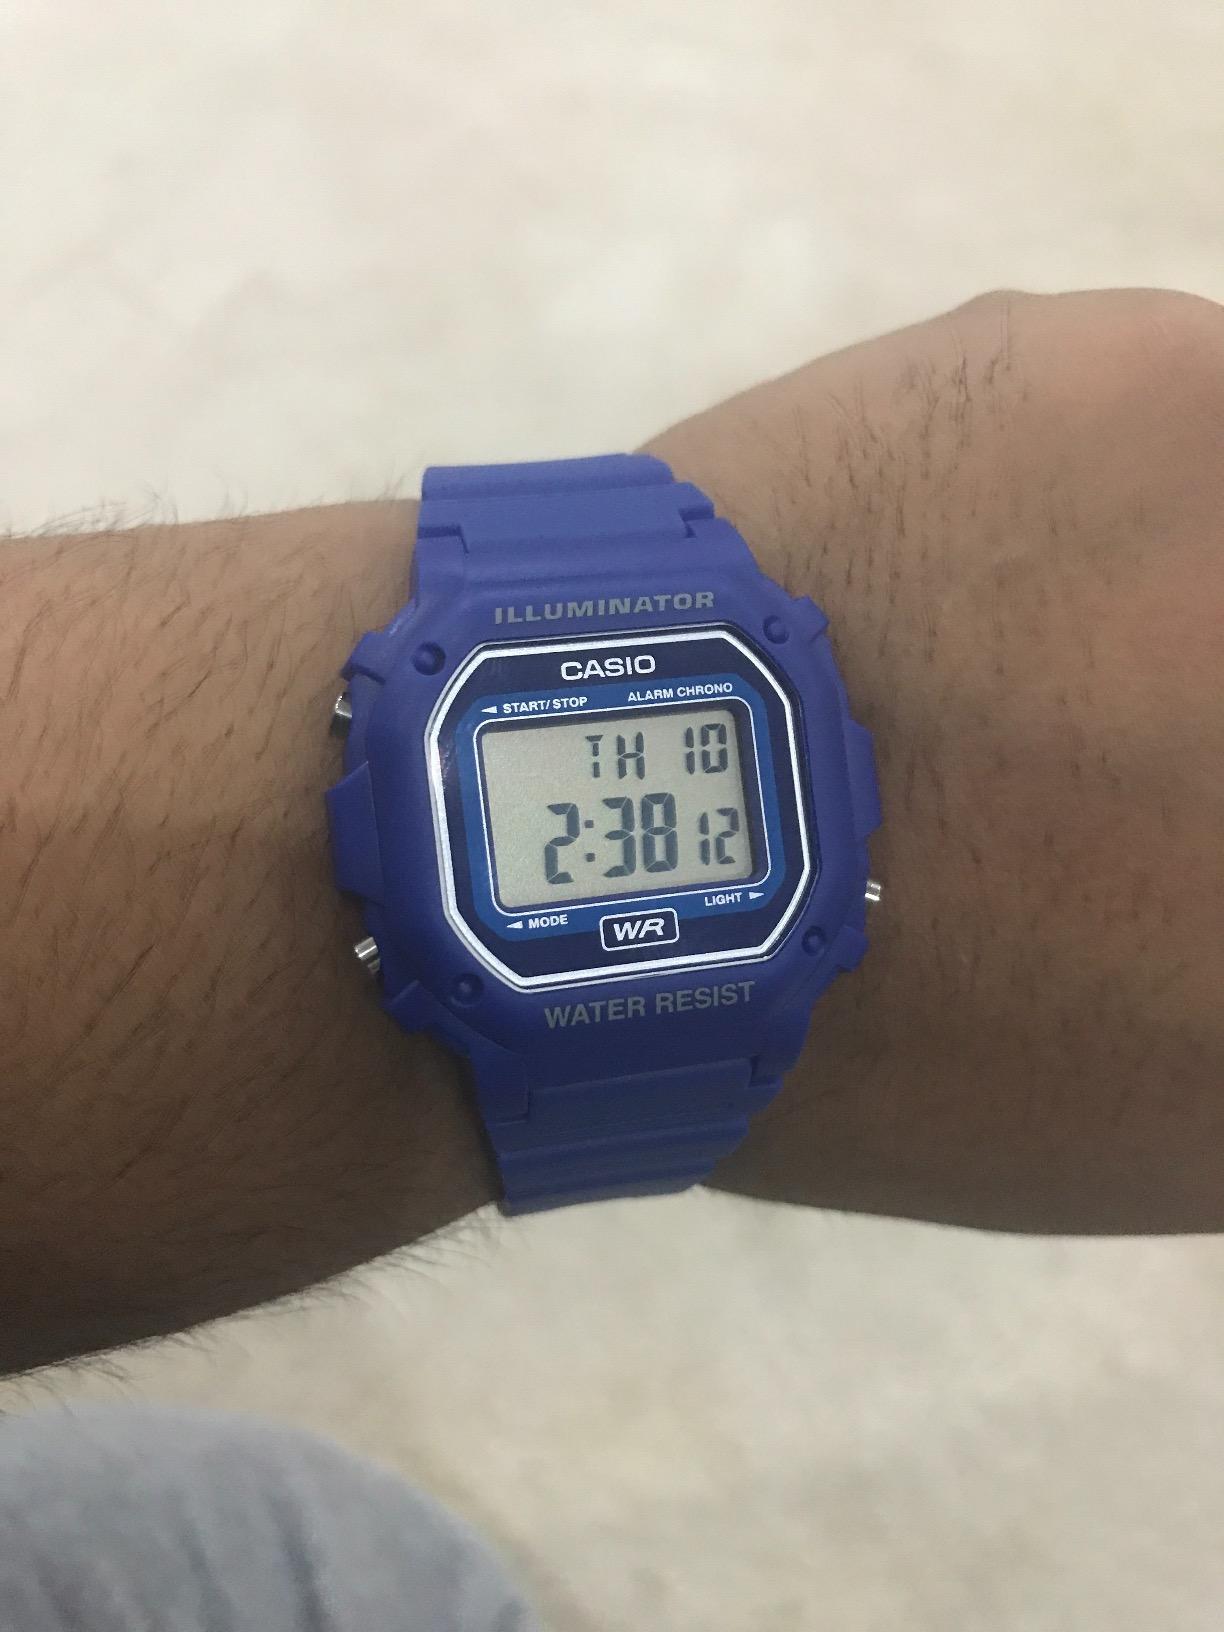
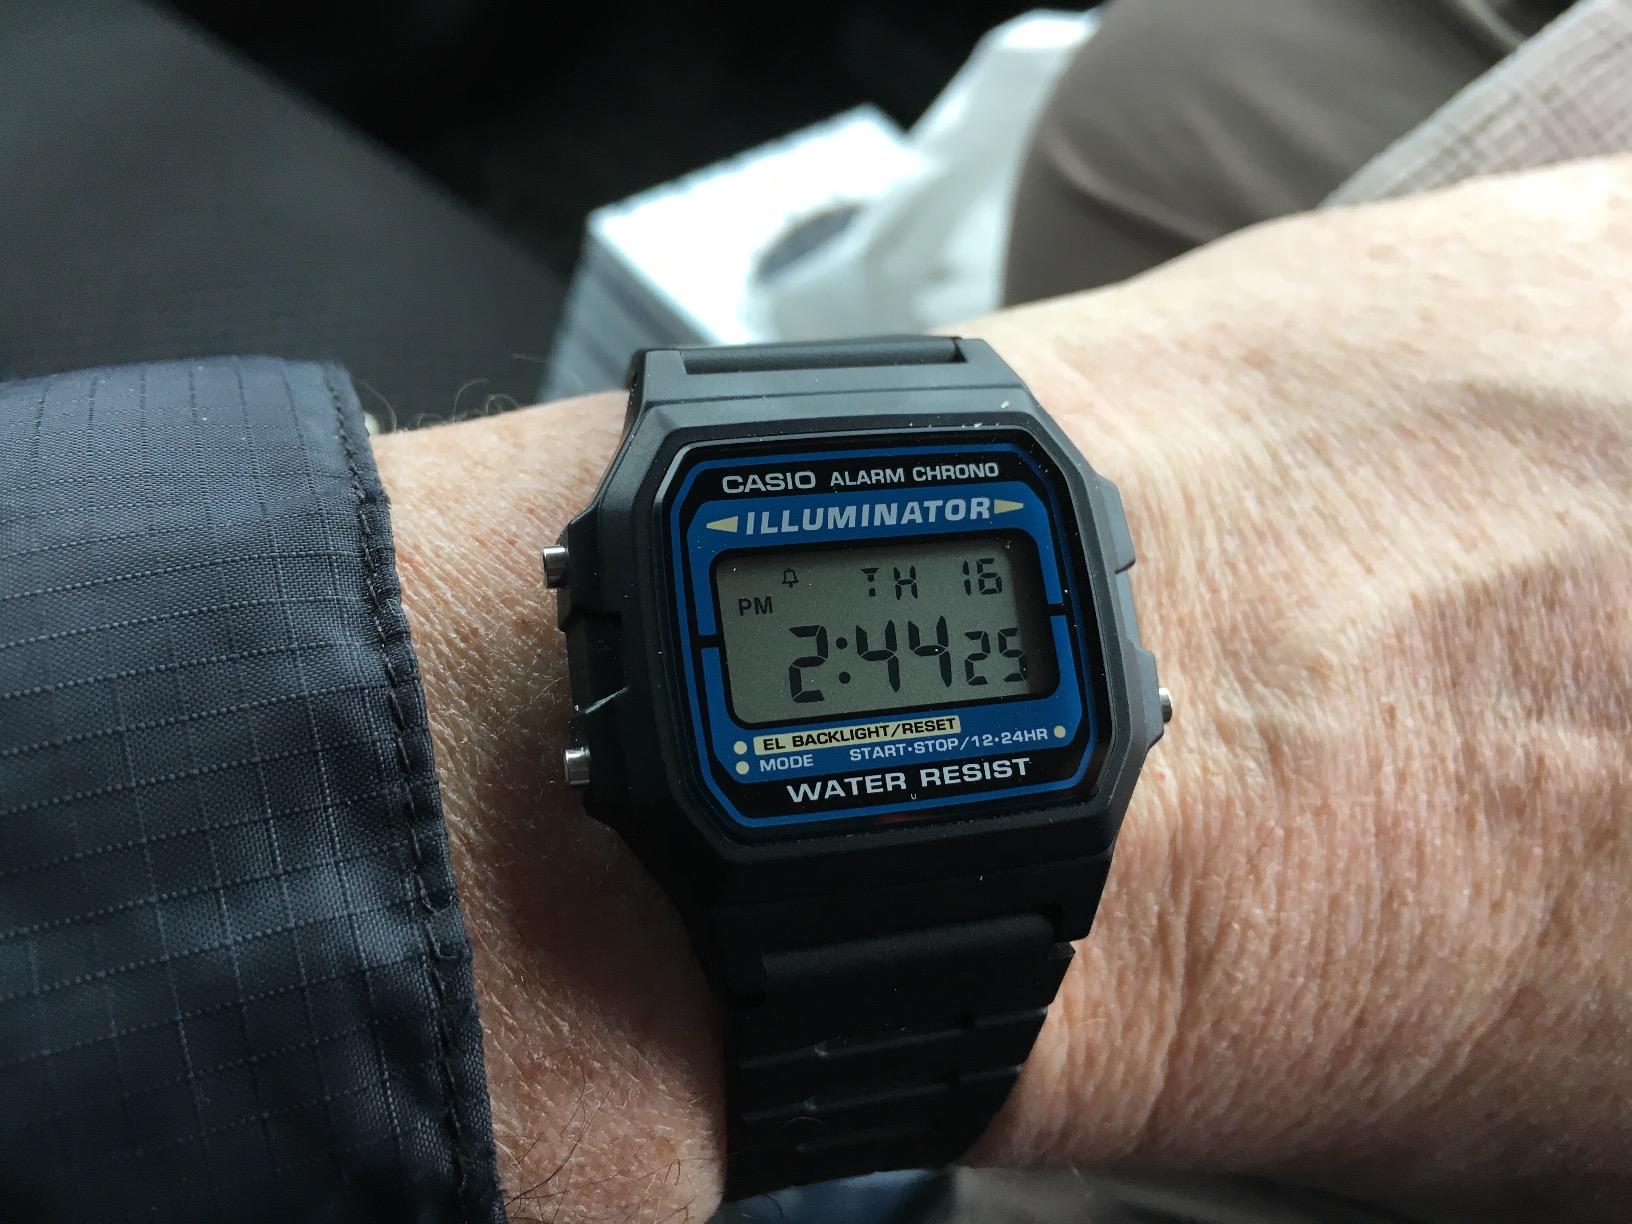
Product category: accessories_watch
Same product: no